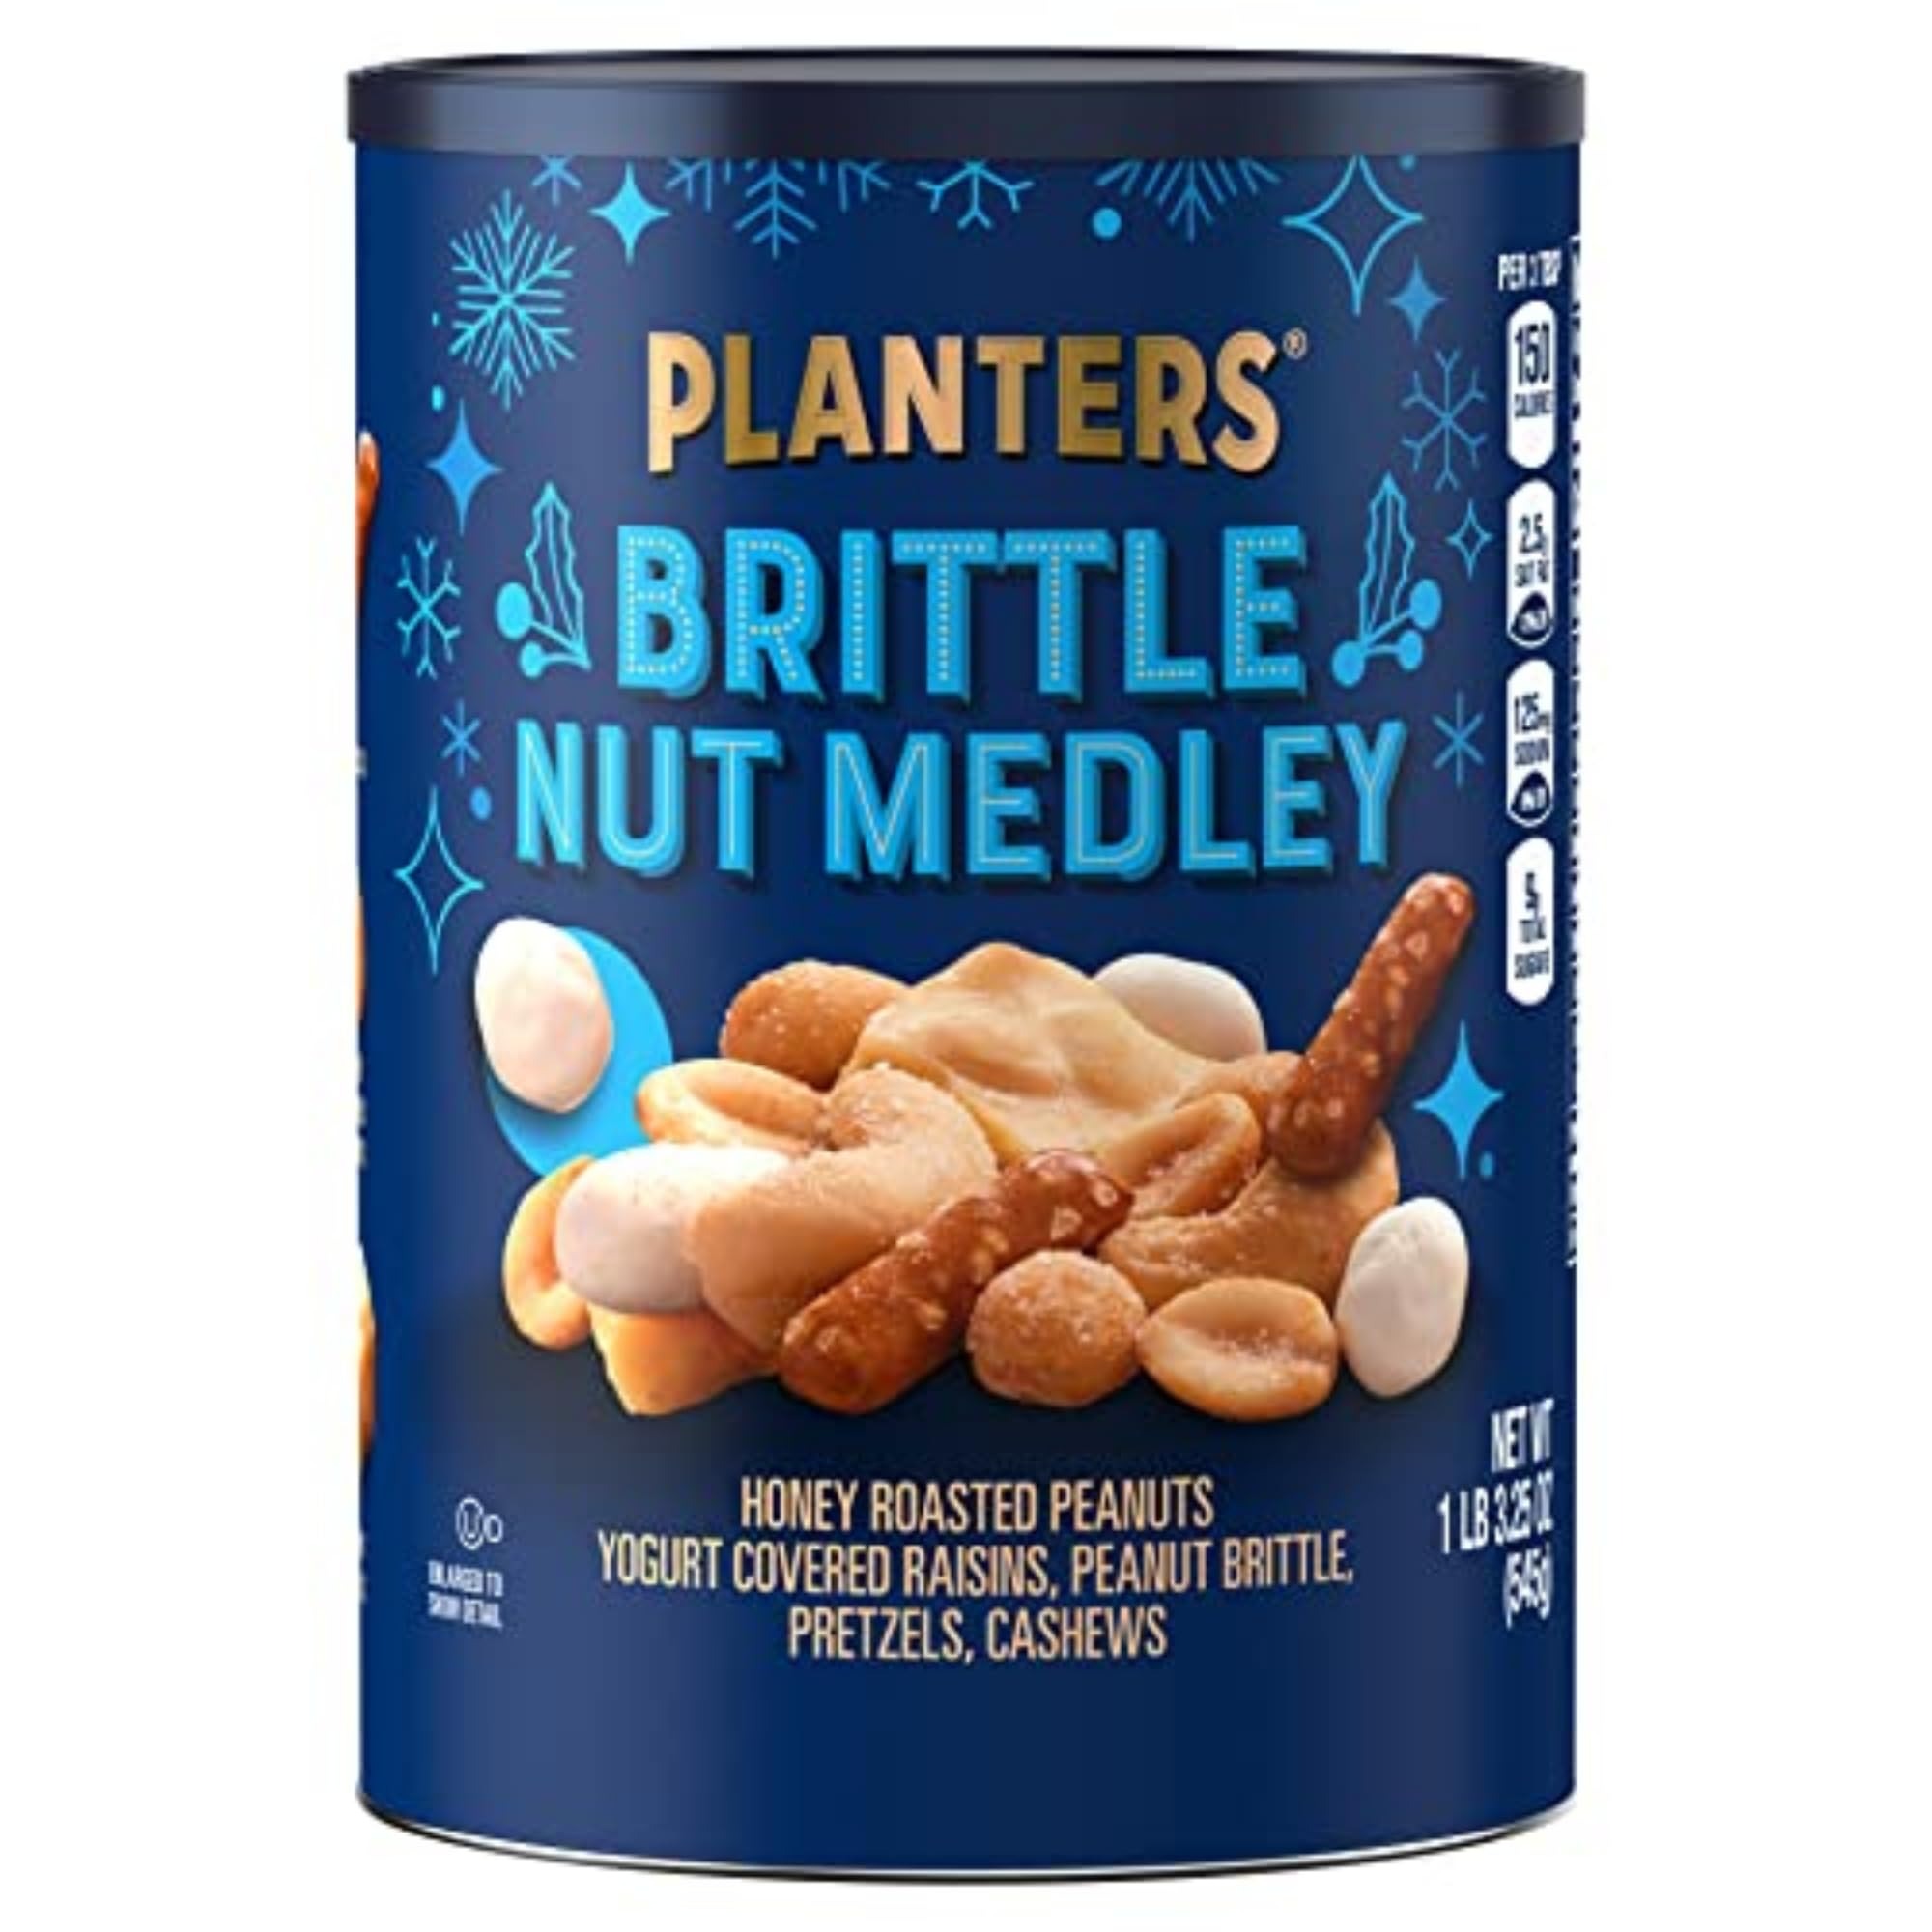
Item Name: PLANTERS Holiday Brittle Nut Medley Trail Mix Snack with Honey Peanuts, Yogurt Raisins, Peanut Brittle, Pretzels & Cashews, Holiday Snack, Party Nut Mix, 1 lb. Canister
Bullet Point 1: One 19.25 oz canister of PLANTERS Winter Edition Brittle Nut Medley
Bullet Point 2: A winter mix of honey roasted peanuts, yogurt covered raisins, peanut brittle, pretzels and cashews
Bullet Point 3: A crunchy medley of sweet and nutty flavors with a hint of salt
Bullet Point 4: Resealable canister keeps mixed nuts fresh
Bullet Point 5: Great for those keeping Kosher
Bullet Point 6: Excellent snack for sharing at parties
Value: 19.2
Unit: Ounce

Price: 7.99